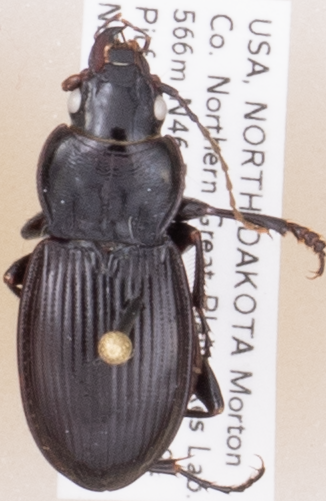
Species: Cyclotrachelus torvus
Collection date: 2019-07-09
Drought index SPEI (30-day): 0.17
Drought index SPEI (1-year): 1.28
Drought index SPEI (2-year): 1.13